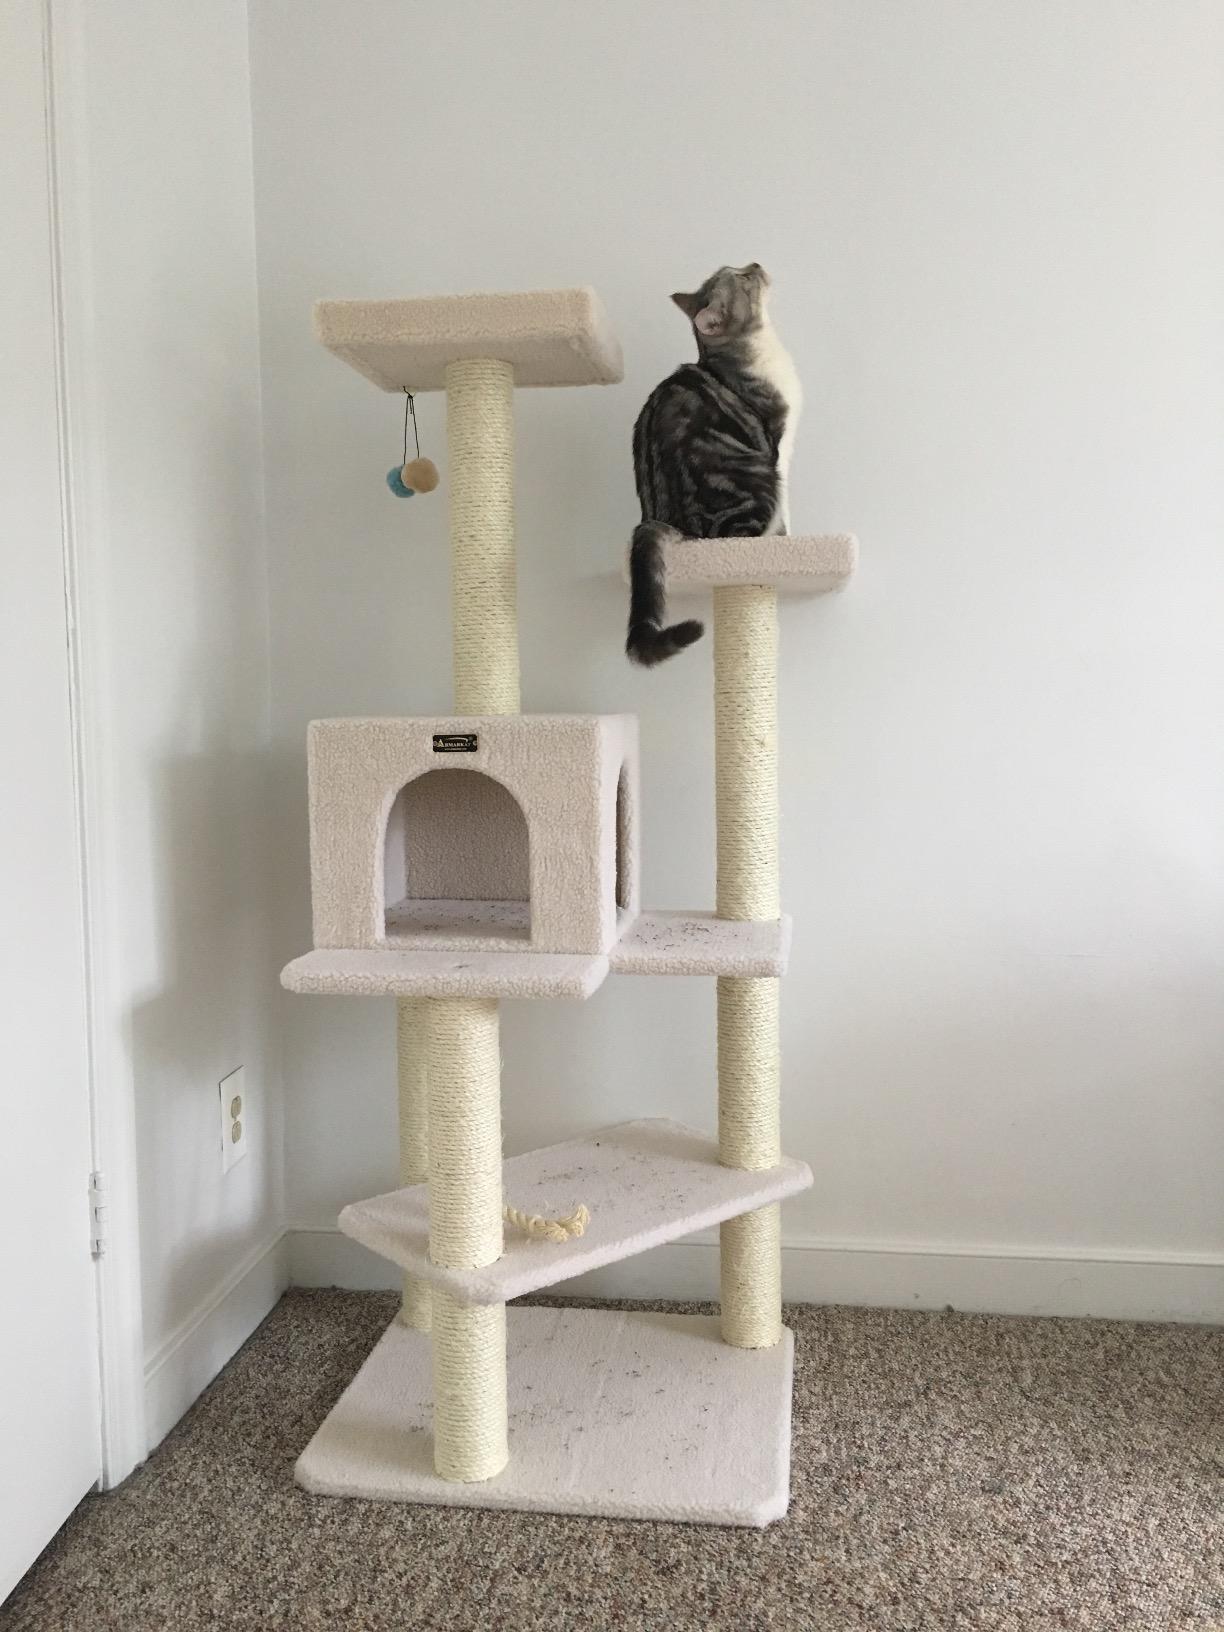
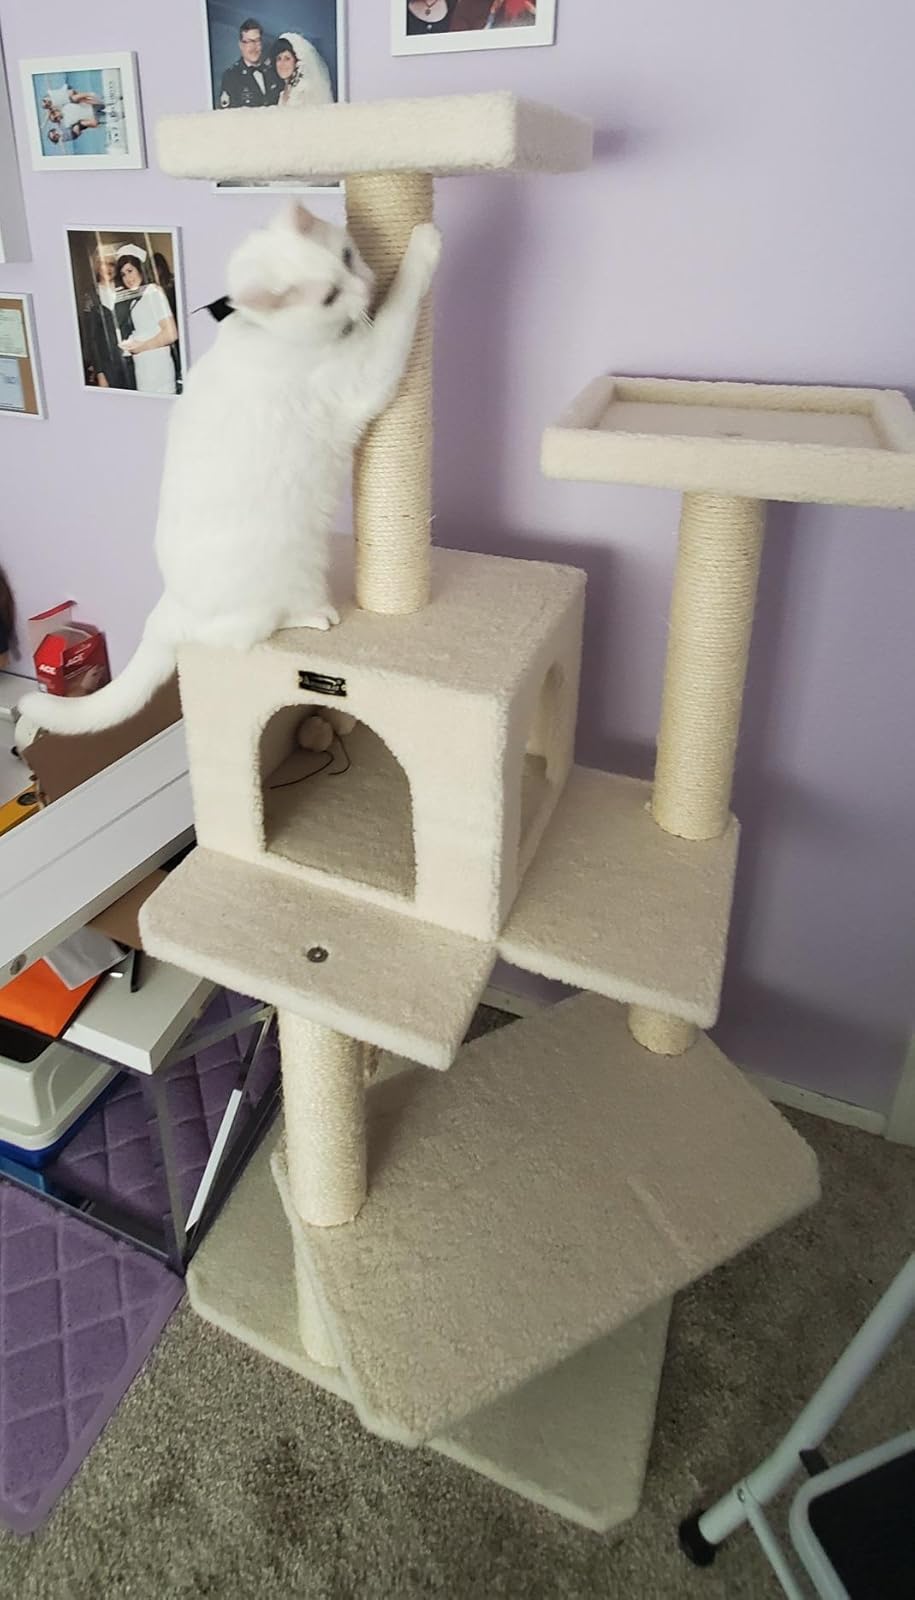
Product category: items_cat tree
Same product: yes